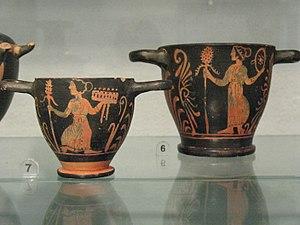
Deux skyphoi à peinture superposée attribués au Peintre de Sydney: ménades
La céramique paestane à figures rouges est une production artisanale et artistique de la cité antique de Paestum, fondée au sud de la Campanie vers 600 avant notre ère. La colonie grecque, appelée Poseidonia, prend le nom de Paiston au moment de sa conquête par les Lucaniens, puis celui de Paestum au moment de sa conquête par les Romains en 272 av. J.-C. La céramique paestane est l'une des cinq productions régionales italiotes à figures rouges traditionnellement identifiées, avec les styles lucanien, apulien, campanien, et sicilien.